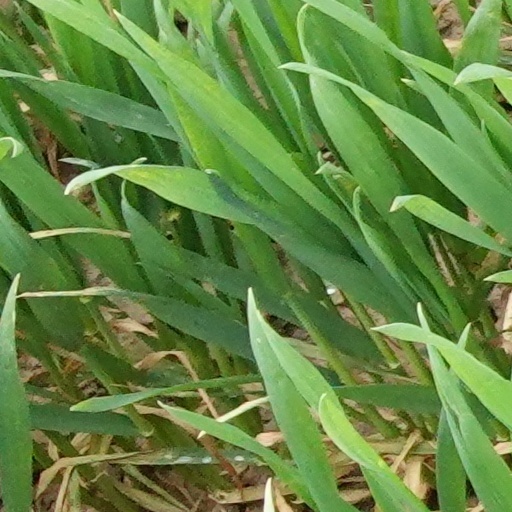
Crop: wheat